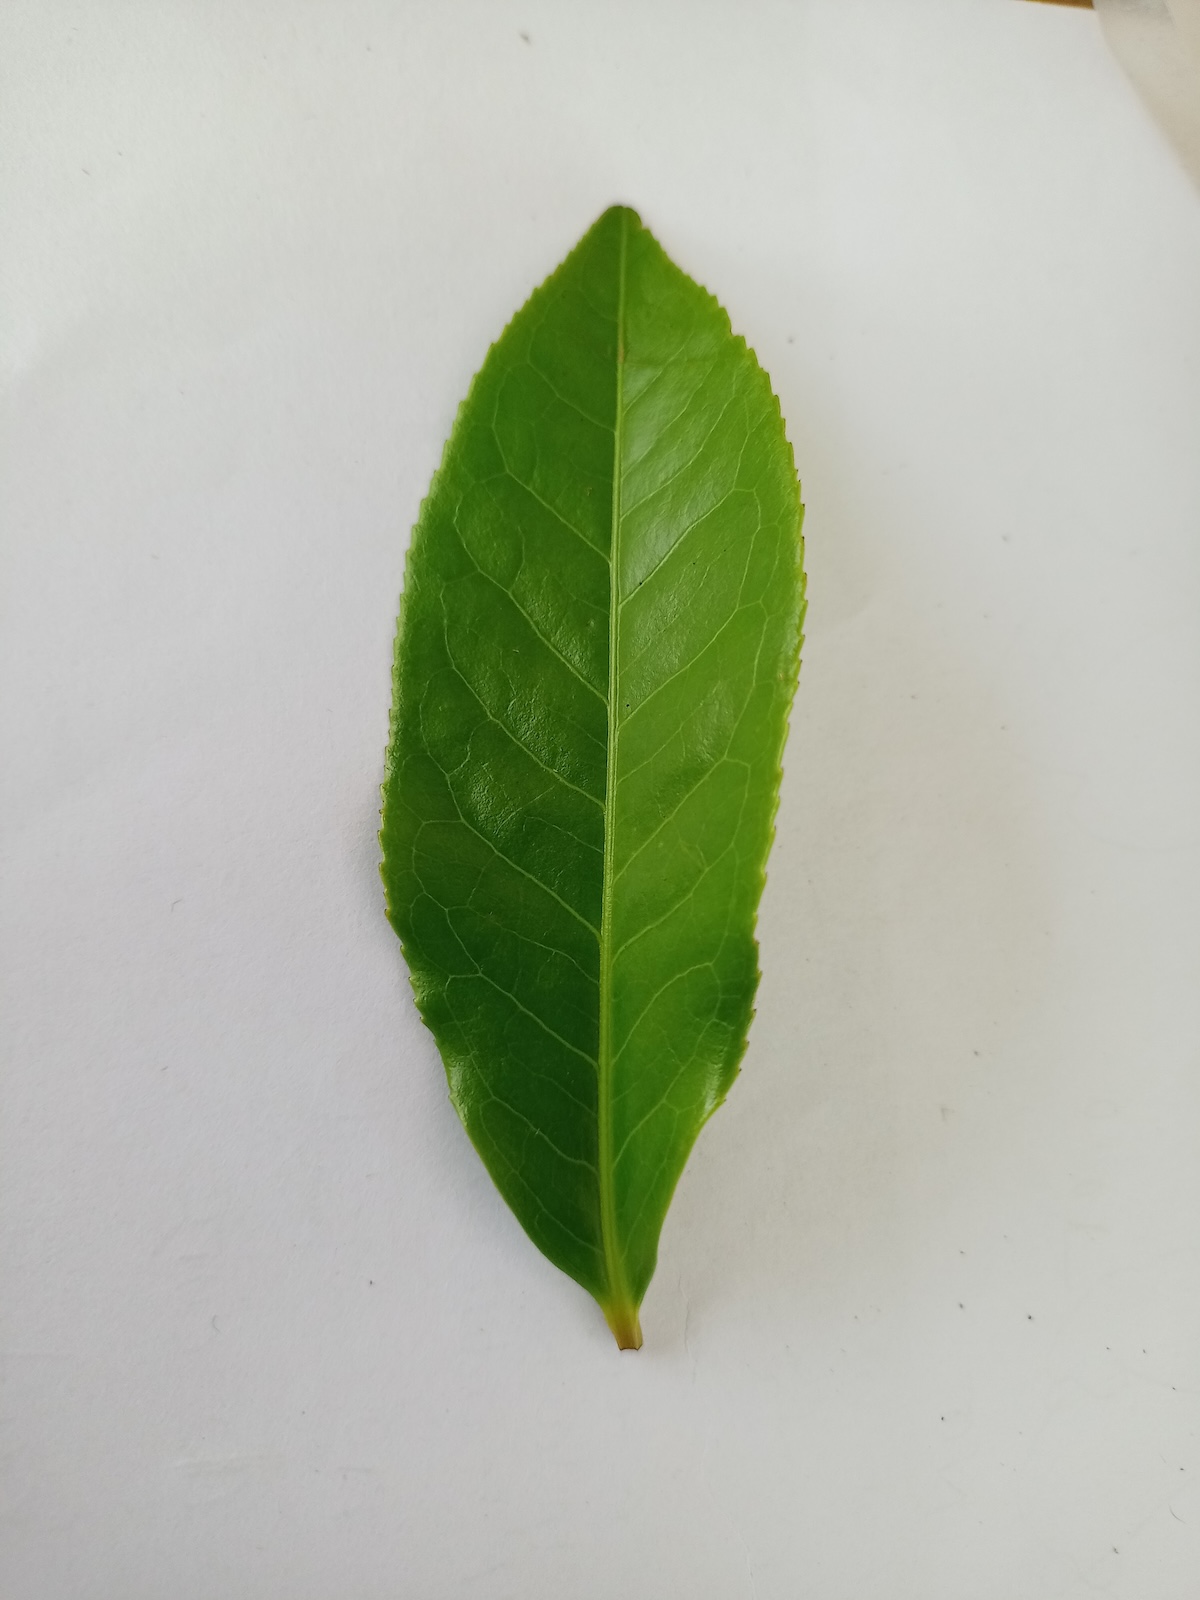
Label: Healthy leaf